Dětmarovice

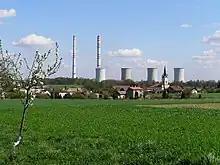
Dětmarovice power plant

There is a large thermal power station in the municipality owned by ČEZ Group. It was built in 1971–1976. It is the only large thermal power station in the country burning black coal. In 1998, a filter reducing the air pollution was installed.